Glory Jane

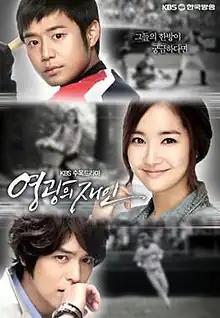
Promotional poster

Glory Jane ( or Man of Honor) is a 2011 South Korean television drama series, starring Chun Jung-myung, Park Min-young, and Lee Jang-woo. The series follows the romantic and professional trials of an aspiring nurse and two baseball players as they strive for their love and dreams. It aired on KBS2 from October 12 to December 29, 2011 on Wednesdays and Thursdays at 21:55 for 24 episodes.